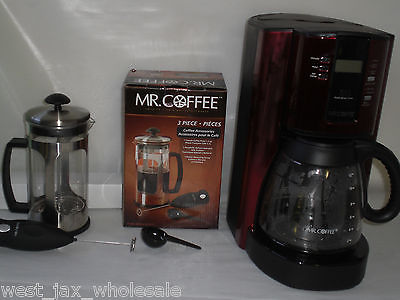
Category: coffee maker